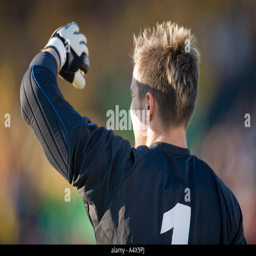
goalkeeper blinded by the sun